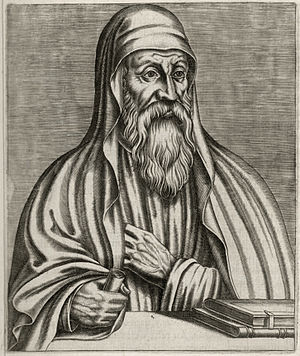
Origenes / Allegorisk fortolkning
Kirkefaderen Origenes, som man i eftertiden tænkte sig ham.
Origenes var en kirkefader, teolog, bibelfortolker og filosof fra det græsktalende Alexandria. Han var den første, der søgte at sætte den kristne lære i system, og hans skrifter omfatter en tekstkritisk udgave af Det gamle testamente, ti bøger med kommentarer til Bibelen, to bøger om opstandelsen m.fl. Origenes var en omstridt person, og måtte i 231 flytte til Cæsarea Palæstina efter anklager om kætteri.